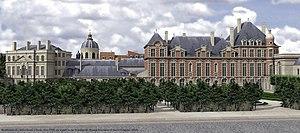
Restitution 3D de la façade sur jardin de l'hôtel de Conti vers 1700.
François Louis de Bourbon, comte de La Marche, comte de Clermont et prince de La Roche-sur-Yon, puis 4ᵉ prince de Conti, dit le Grand Conti, né à Paris le 30 avril 1664 et décédé à Paris le 22 février 1709, est un prince du sang, issu de la famille des Condé, branche cadette de la Maison capétienne de Bourbon. Il s'est notamment illustré par une brillante carrière militaire, une intense vie intellectuelle, et par le fait d'avoir été roi élu de Pologne.